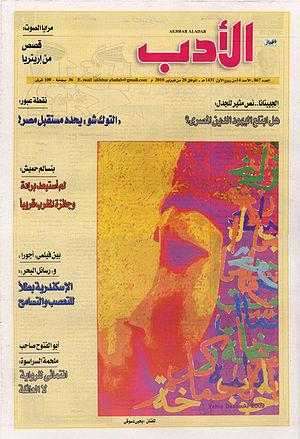
Akhbar Al-Adab est un magazine hebdomadaire littéraire arabe publié par la maison d'édition Akhbar Al Yawm, gérée par l'État égyptien.